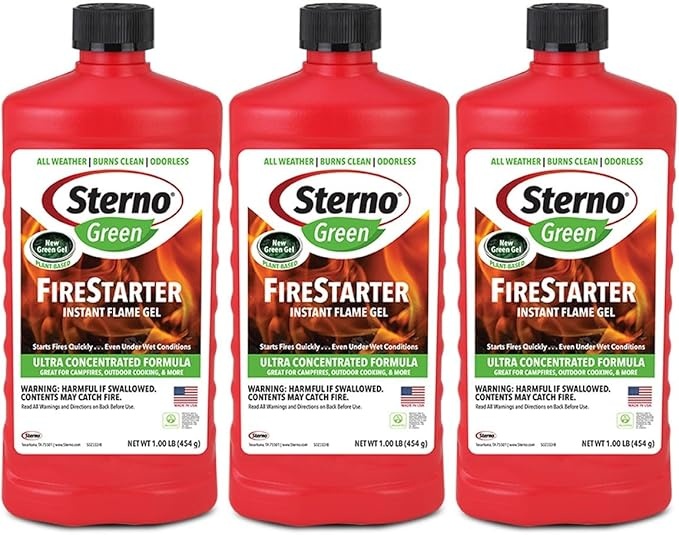
Sterno Fire Starter, Ethanol - Firestarter Instant Flame Gel - Ultra-Concentrated Fuel for Camp Fire or Fireplace - All-Weather Ethanol Burner for Indoor & Outdoor - 16 Oz Each, Pack of 3 Bottles
About This Ignites Fire Quickly to Speed Up Cooking: Light your fires quickly and easily, even in challenging conditions. The Sterno FireStarter works under rainy weather and with damp wood, ensuring you can get your fire started without hassle! Safe for Indoor & Outdoor Use: UL-validated for safe and cleaner burning, our ethanol fuel gel is suitable for both indoor and outdoor use, giving you the peace of mind to enjoy grilling or roasting your favorite food in your kitchen or in the wild! Made for Home & Commercial Use: Be it for serving meals at home or for your catering business, our catering supplies and equipment simplify food prep and meal presentation. Find what you need for the next event you're planning in our wide product selection. Experience a Heritage of Excellence: For over 100 years, Sterno embodies the timeless tradition of fine entertaining. From our iconic canned heat to cutting-edge flameless SpeedHeat, you can rely on Sterno to help turn every occasion into a success! Hassle-Free Hosting for Memorable Gatherings: Whether you're organizing a cookout or hosting a holiday party, our innovative foodservice products will change the way you serve food and entertain guests. With Sterno, every event will be unforgettable! Overview Brand : Sterno Material : Solid Gel Flavor : unflavored Item Weight : 3.5 Pounds Item Form : Gel
Brand: Sterno
Category: Home & Garden > Kitchen & Dining > Kitchen Appliance Accessories > Fondue Set Accessories > Cooking Gel Fuels